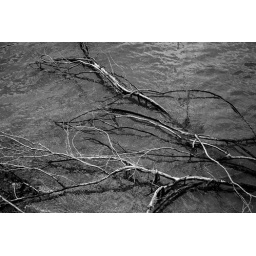
A nice black and white of some branches in the water at Panther Creek State Park in Morristown, Tennessee.